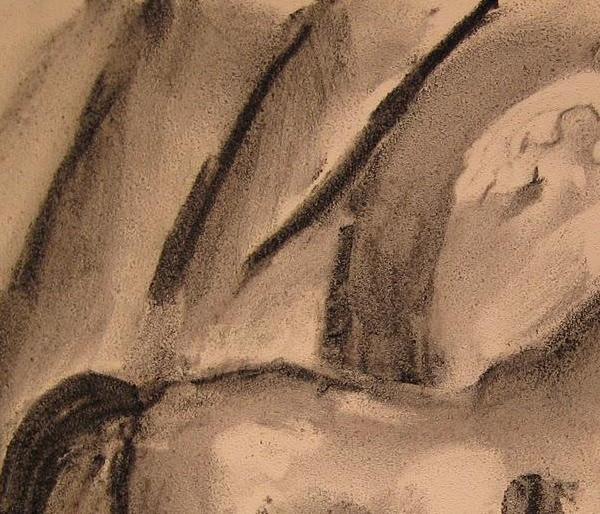
Texture: smeared